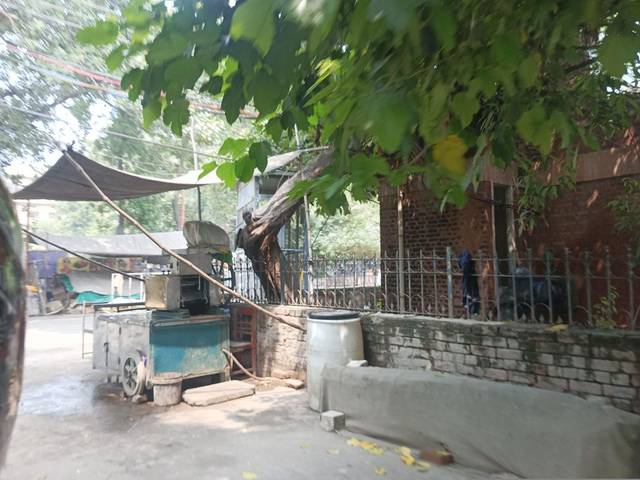
Region: Pakistan
Coordinates: 31.6, 74.338